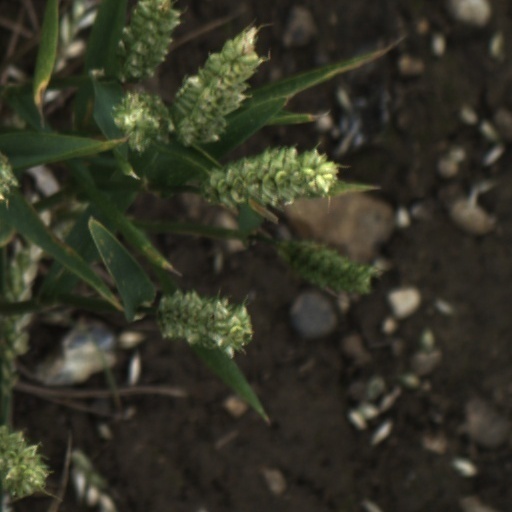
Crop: wheat